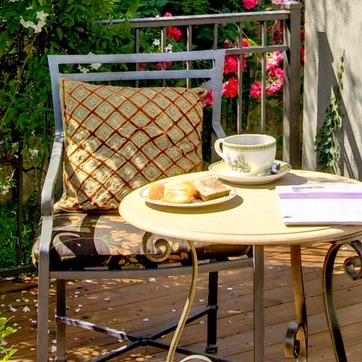
Material: food